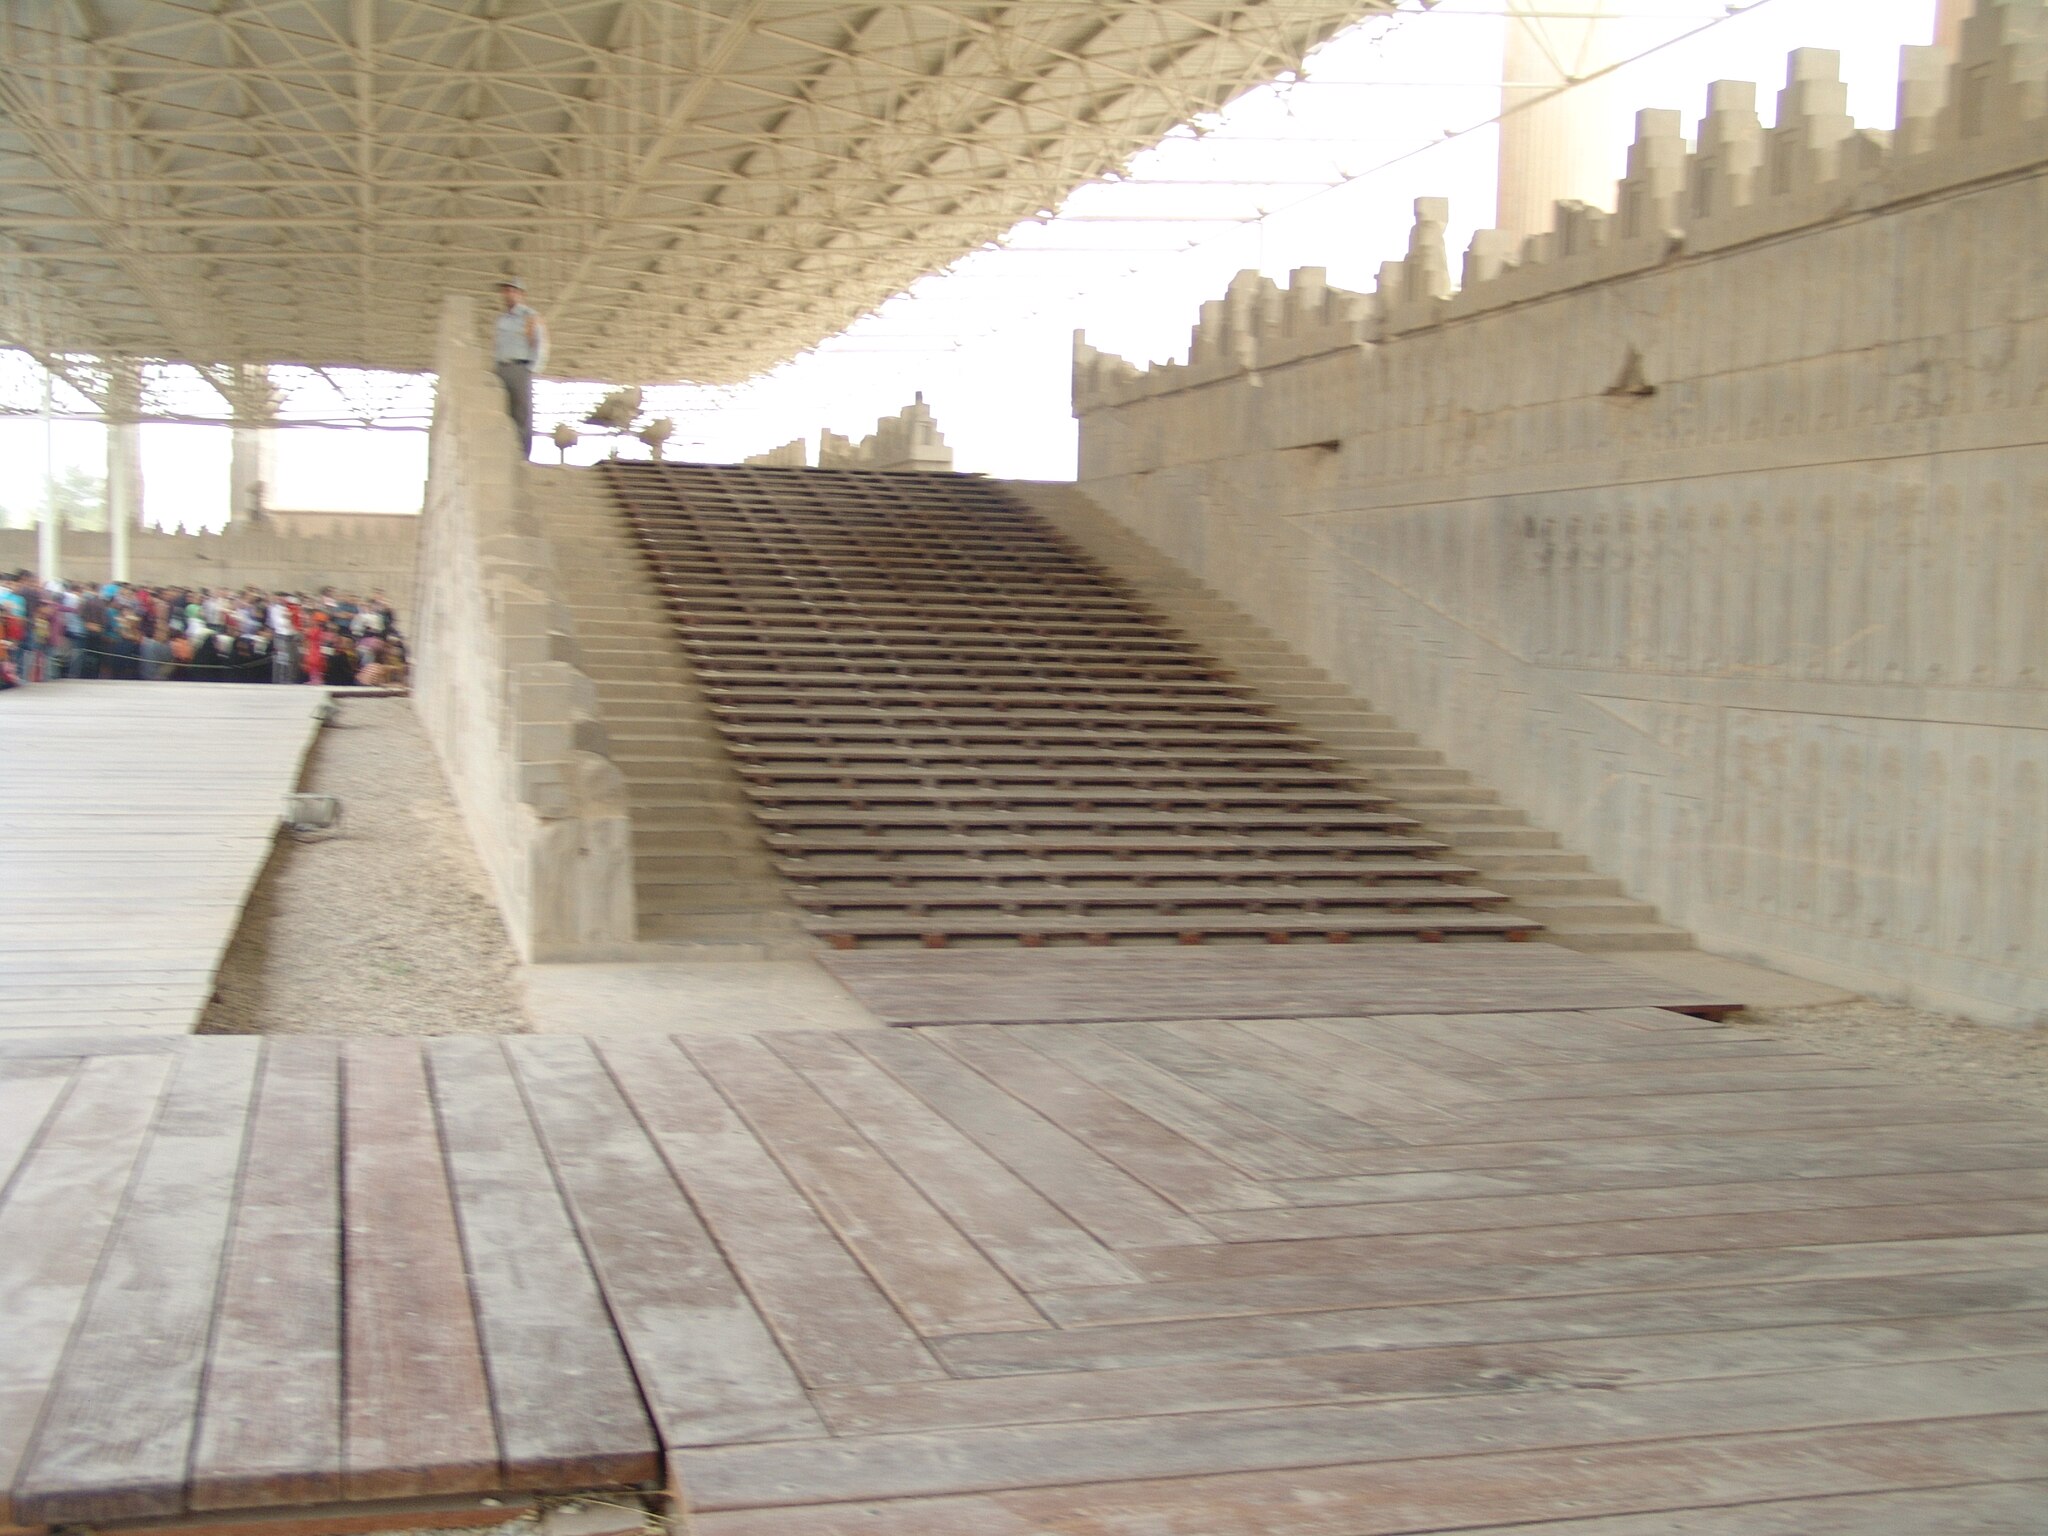
Title: Persepolis Darafsh 2 (50)
Description: Persepolis
Date: 2010-03-21 18:05:30
Categories: GFDL, Taken with Sony DSC-F828, License migration redundant, Self-published work, Files with coordinates missing SDC location of creation, 2010 in Persepolis, Photos by Darafsh Kaviyani, Apadana eastern stairs